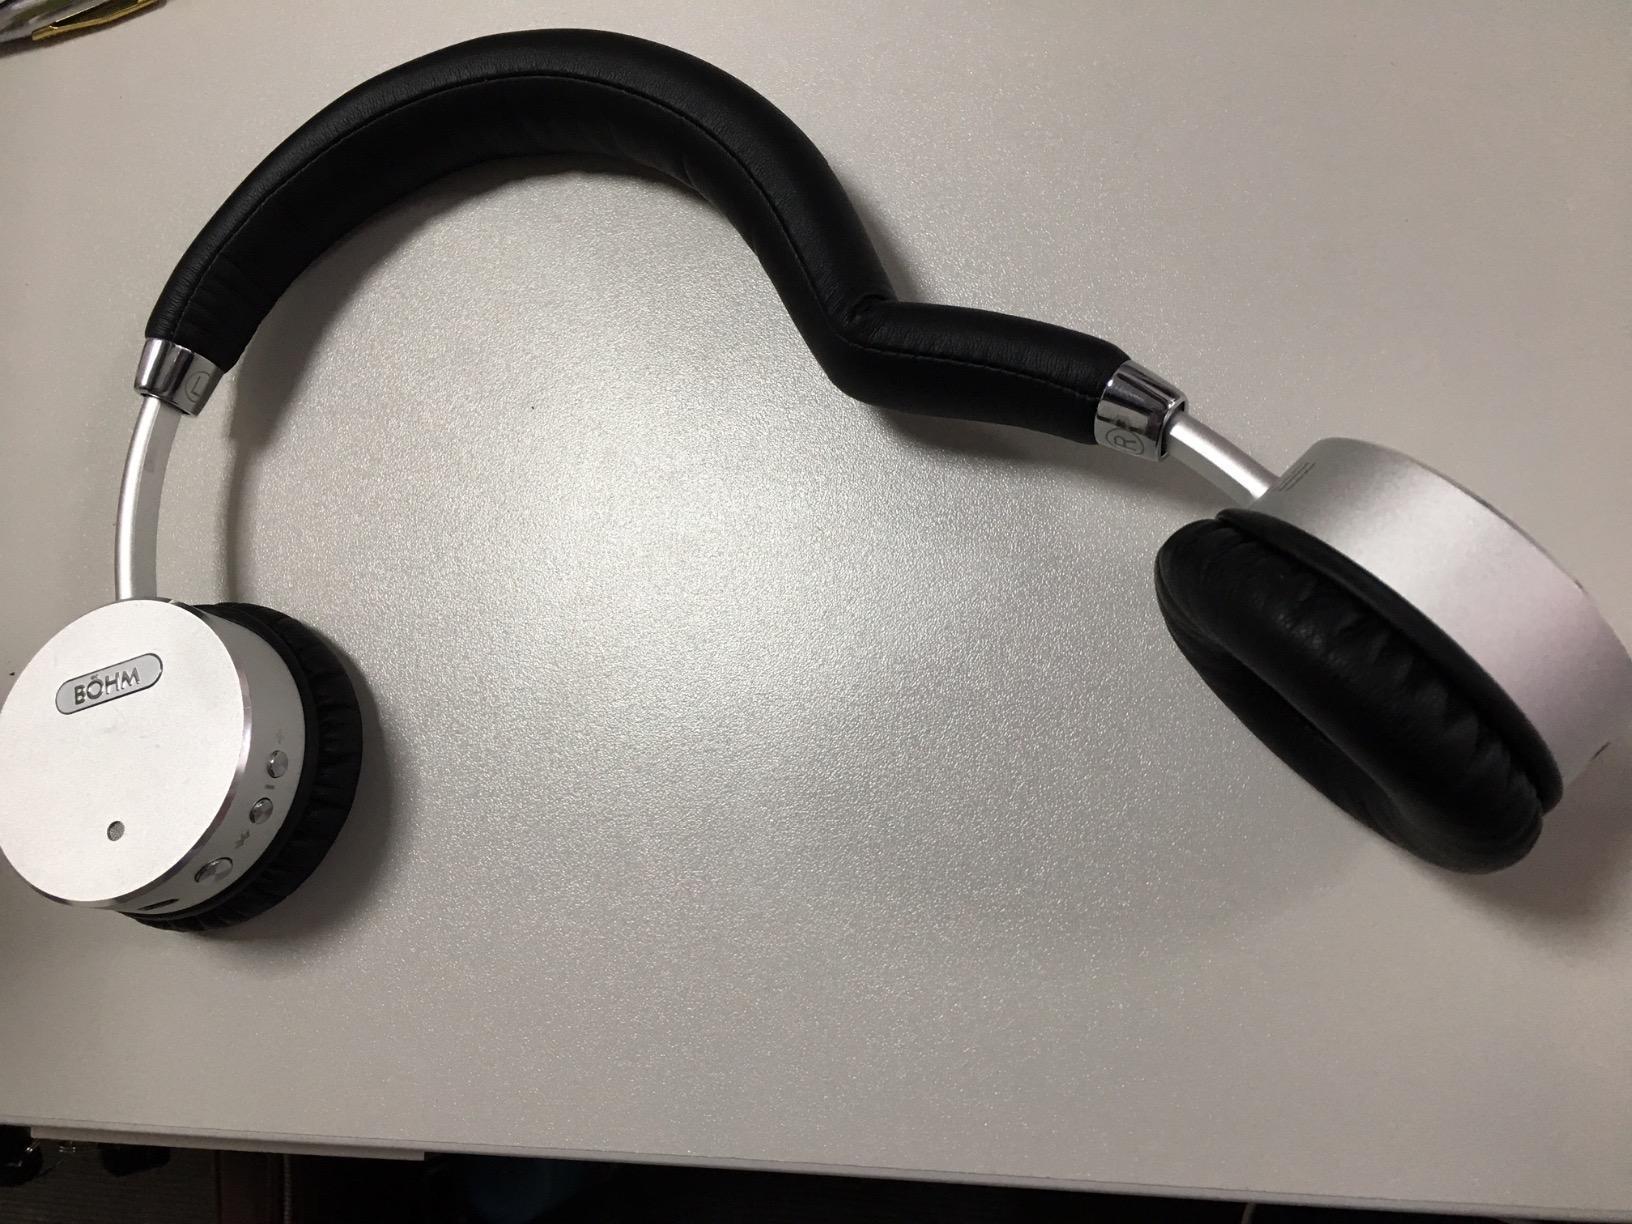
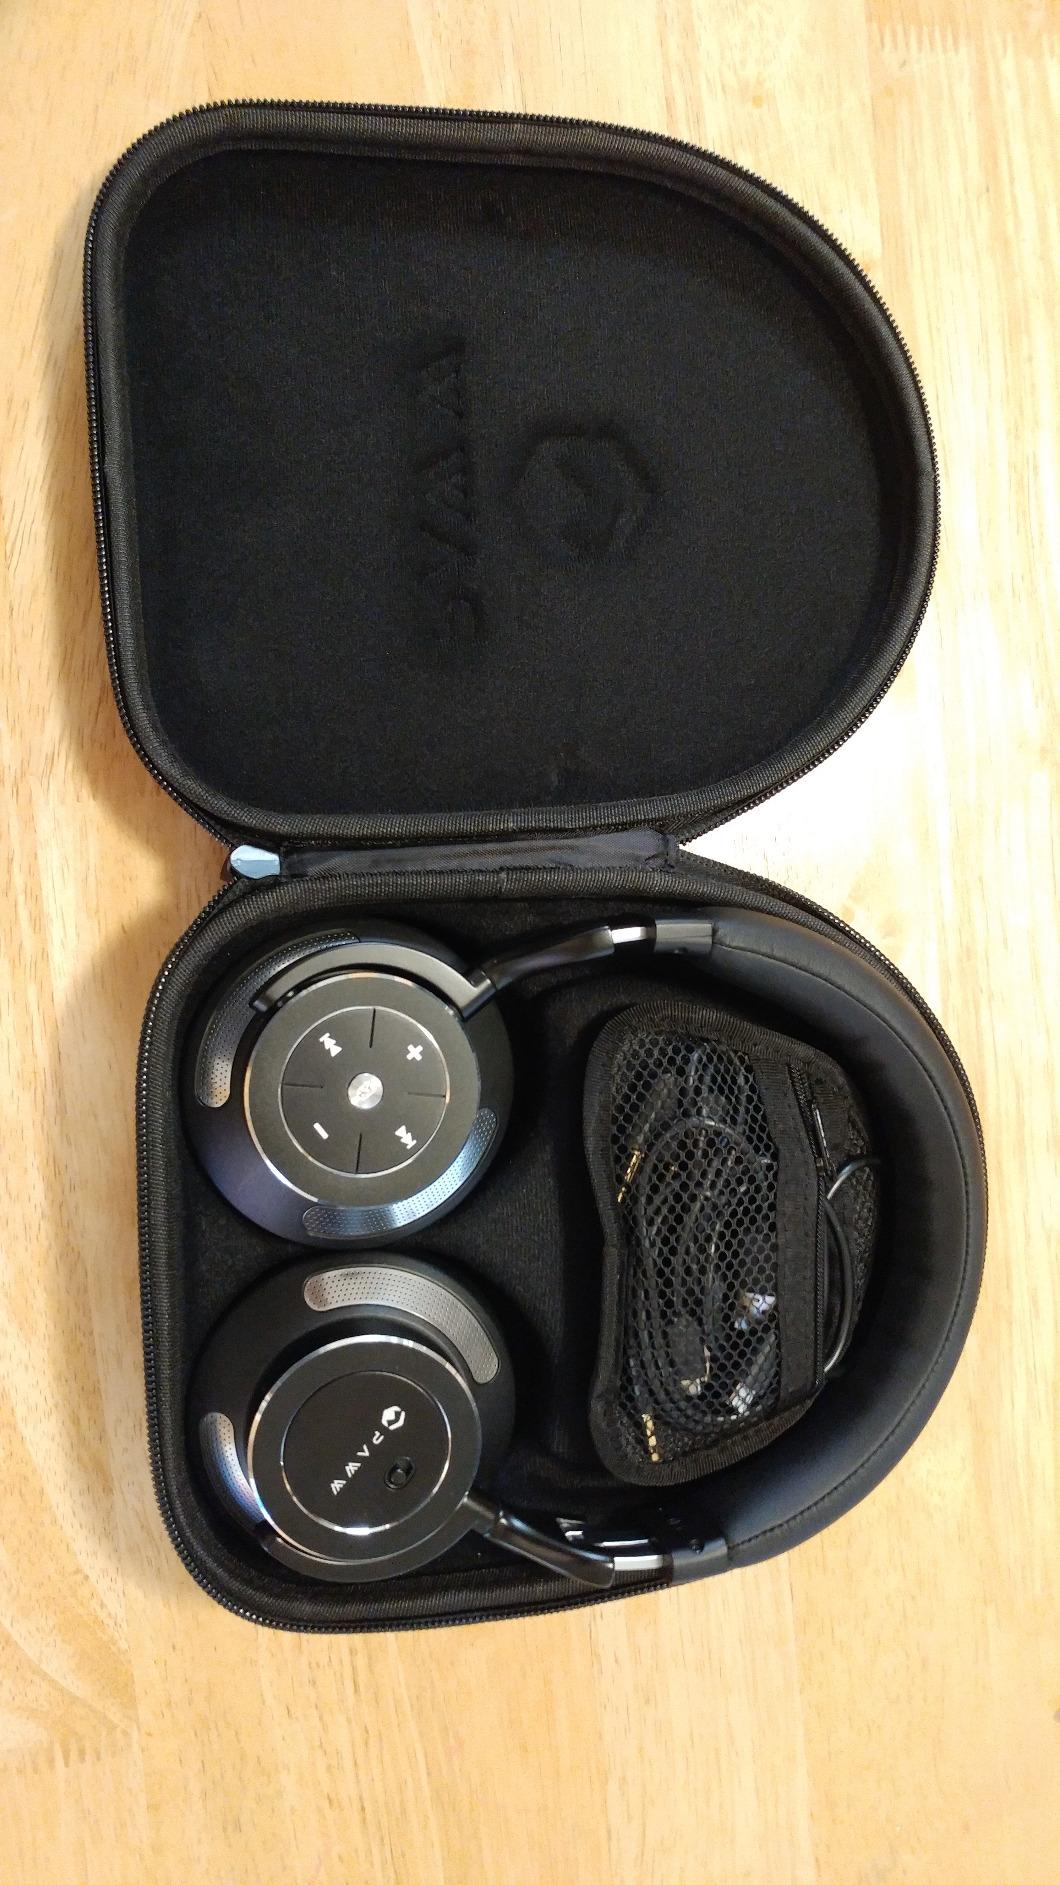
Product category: headphones
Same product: no